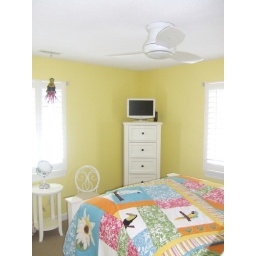
The guestroom AKA Nana's bedroom styled in palm trees and toucans.